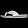
Label: Sandal